Demi Lovato: Simply Complicated

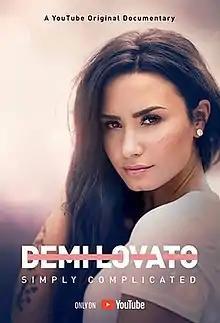
Film poster

Demi Lovato: Simply Complicated is a 2017 documentary film about the life and career of American singer, songwriter, and actor Demi Lovato, released on YouTube on October 17, 2017 in support of her sixth studio album "Tell Me You Love Me". A director's cut of the documentary including 10 minutes of additional footage was later released on YouTube Premium in December 2017.